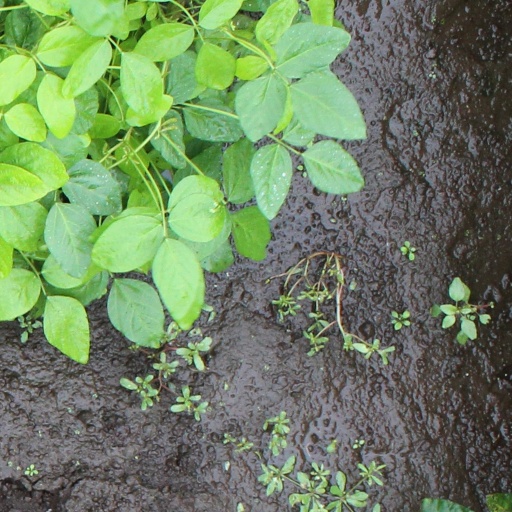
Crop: soybean